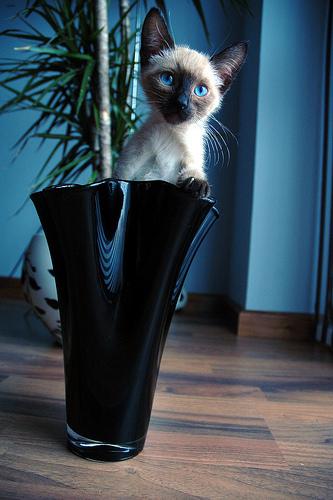
Breed: Siamese